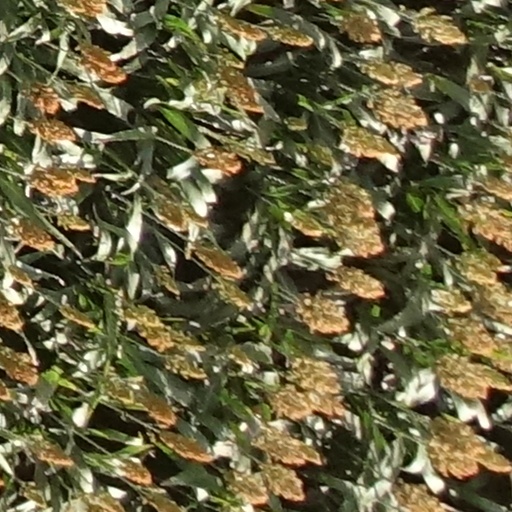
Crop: sorghum